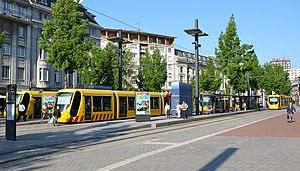
Tramways à la station Porte jeune à Mulhouse, Haut-Rhin, France
Le tramway de Mulhouse est le réseau de tramway desservant la ville de Mulhouse et son agglomération. Mis en service le 20 mai 2006 en ce qui concerne ses deux premières lignes et le 12 décembre 2010 pour sa troisième ligne, en même temps que le Tram-train Mulhouse Vallée de la Thur qui relie Mulhouse à Thann.